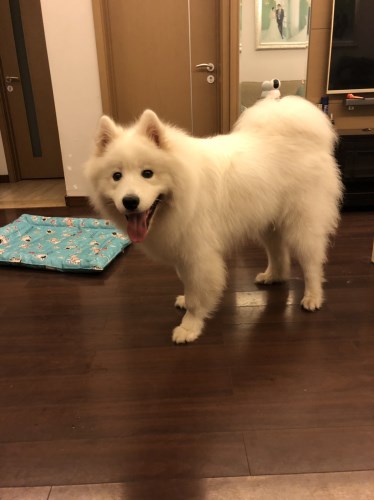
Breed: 2192-n000088-Samoyed